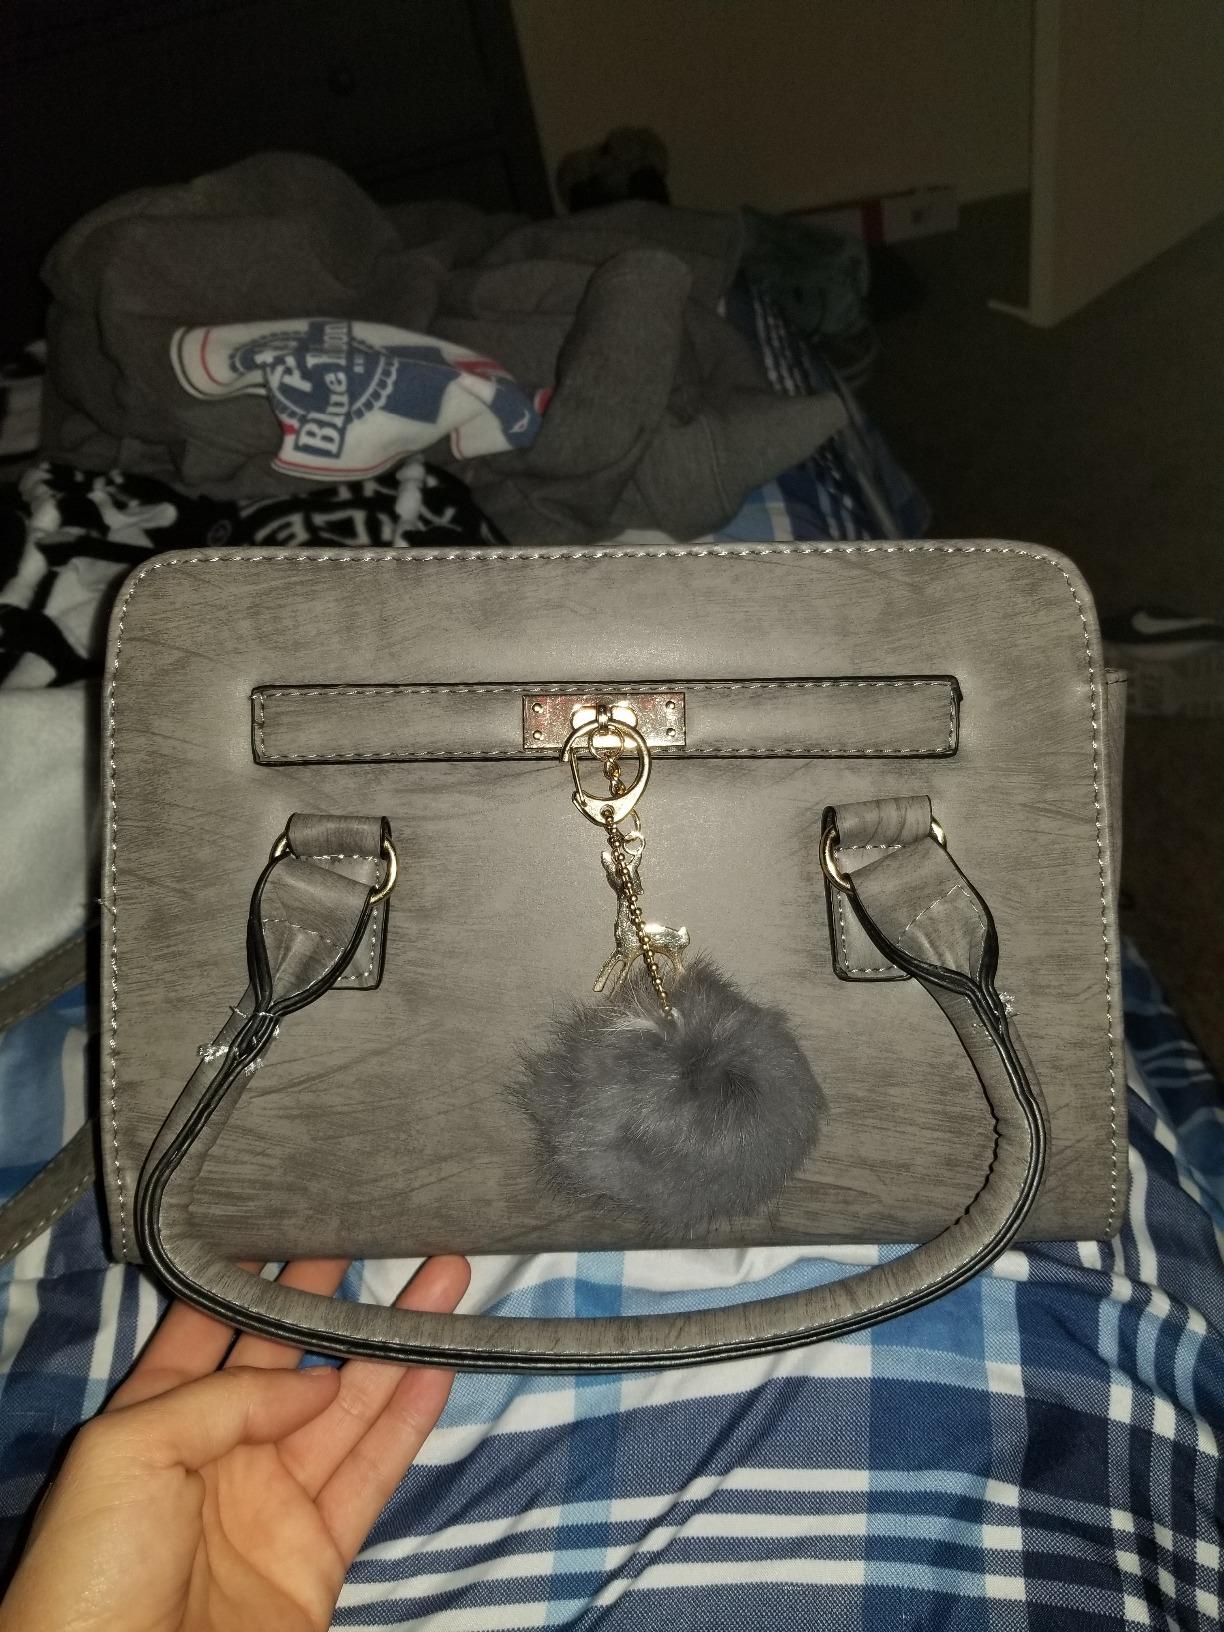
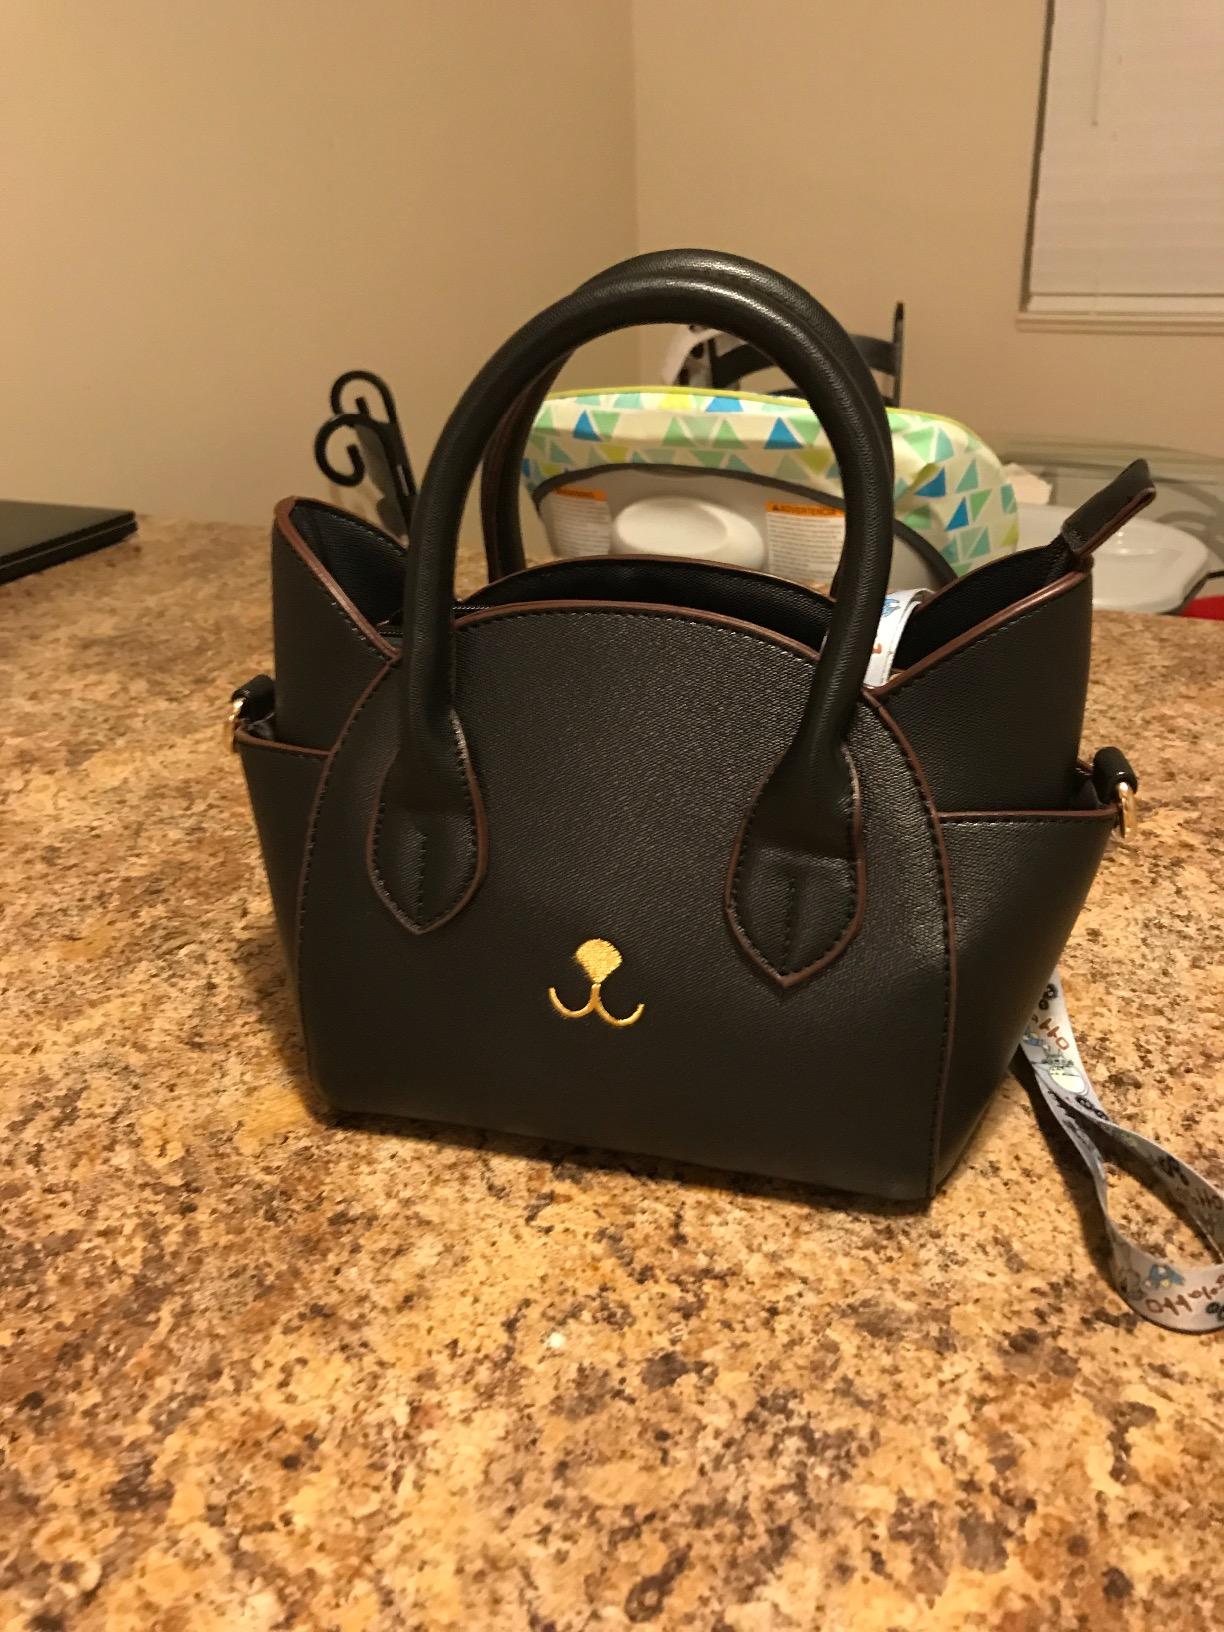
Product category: accessories_handbag
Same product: no